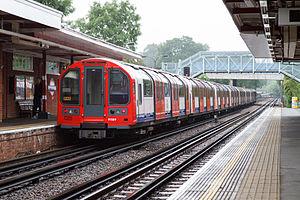
La Central line est une ligne du métro de Londres, reliant l'ouest de l'agglomération londonienne par deux branches, au nord-est, avec une branche et une boucle. Avec 288 millions de passagers annuels lors du cycle 2016-2017, elle est la deuxième ligne la plus fréquentée du réseau après la Northern line. Inaugurée en 1900, elle est également la plus étendue, avec une longueur de 74 kilomètres. La ligne est actuellement exploitée avec des rames de type 1992 Stock.
Le 1992 Stock est le type de rame utilisé sur la Waterloo & City line et la Central line du métro de Londres. Il y a 95 rames en circulation. Ces rames ont été mises en service en 1993.